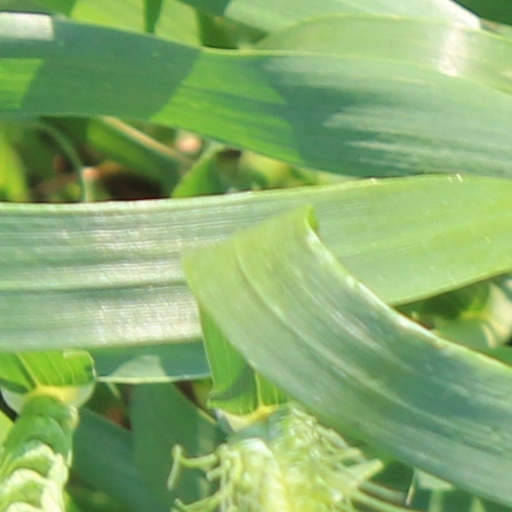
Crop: wheat